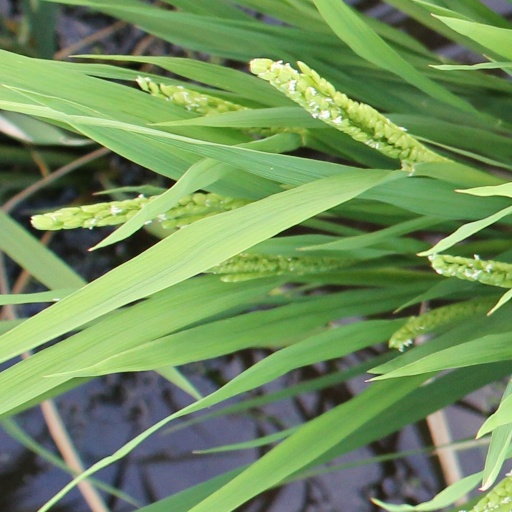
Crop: rice